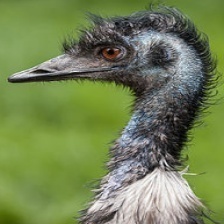
Species: EMU
Scientific name: DROMAIUS NOVAEHOLLANDIAE